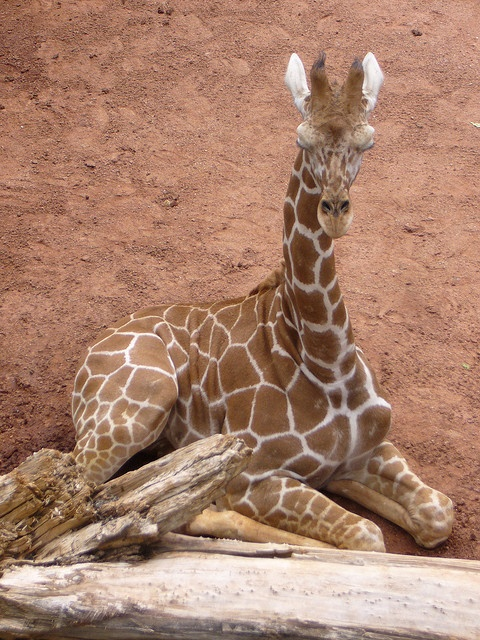
A baby giraffe sitting on red clay near a log.
A giraffe sits alongside a wall and sleeps.
A giraffe sitting down by a wooden log.
A giraffe sitting in red clay area next to stump and rocks.
A giraffe is sleeping on bare dirt next to a dead log.